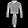
Label: Pullover